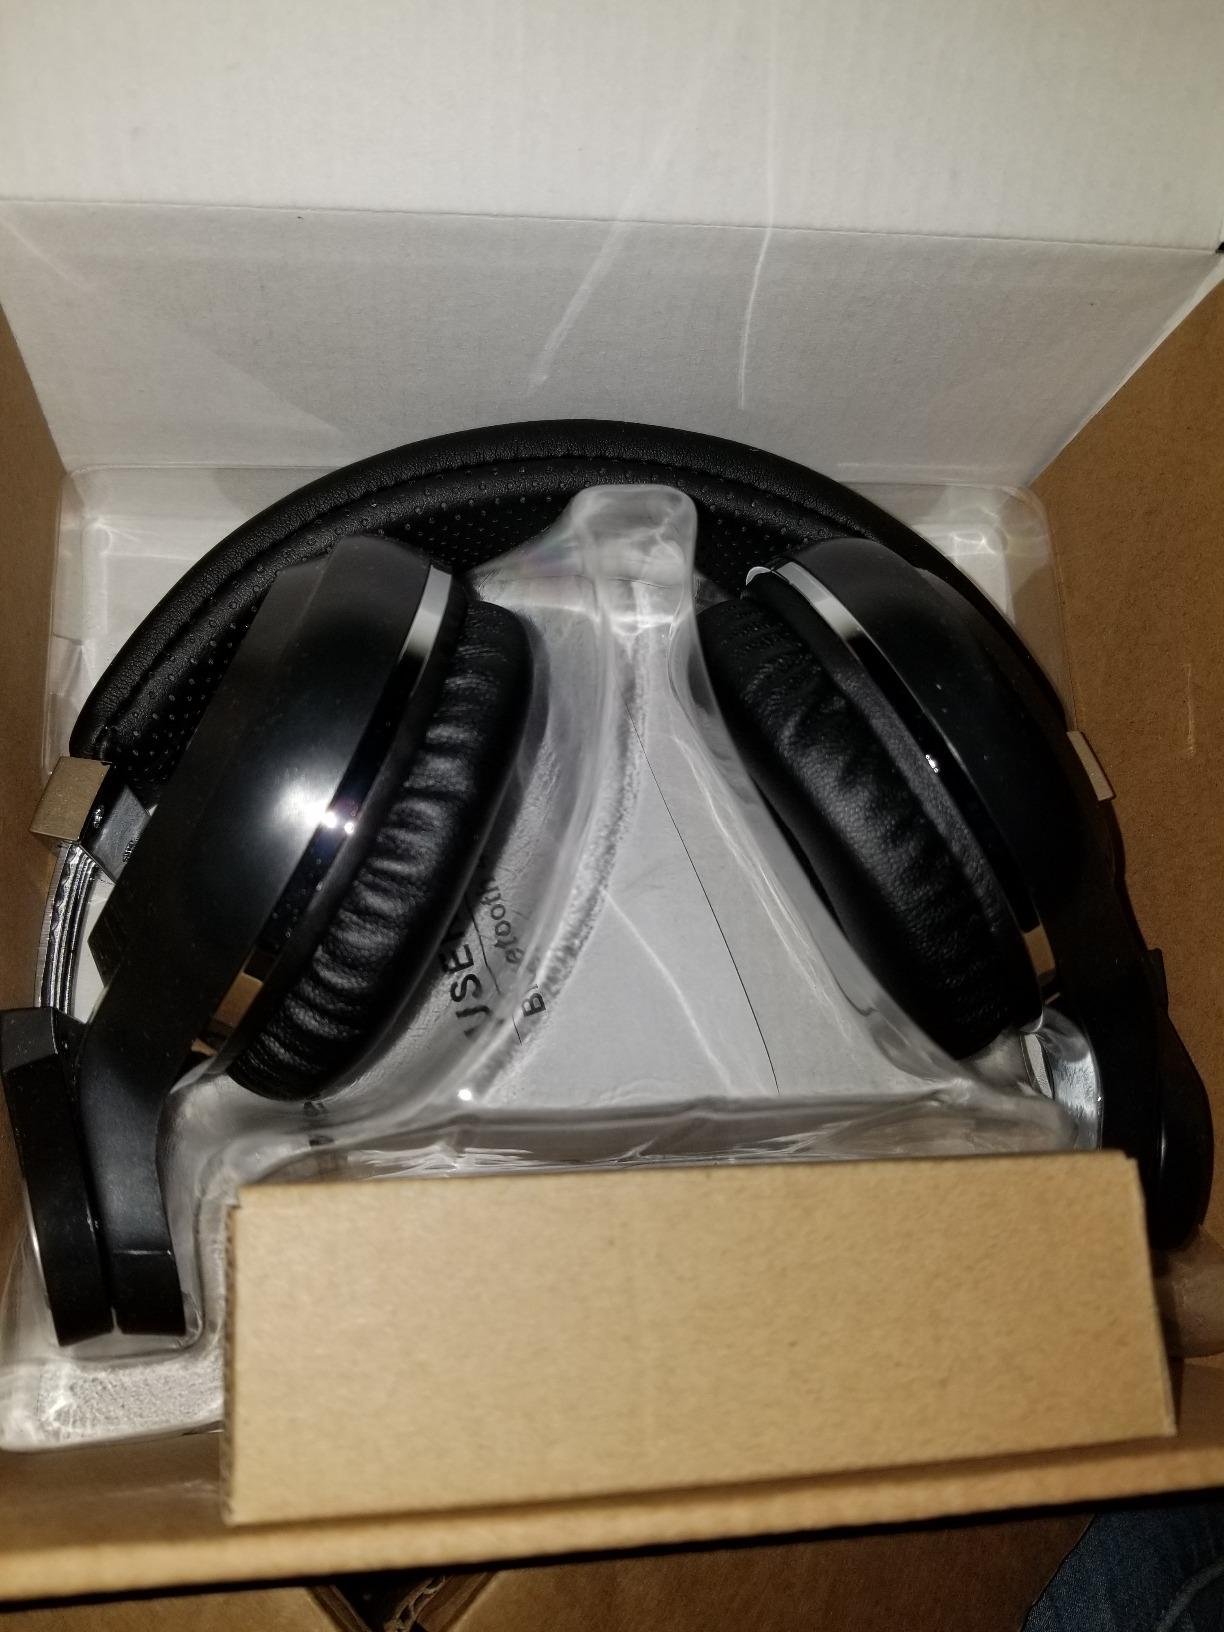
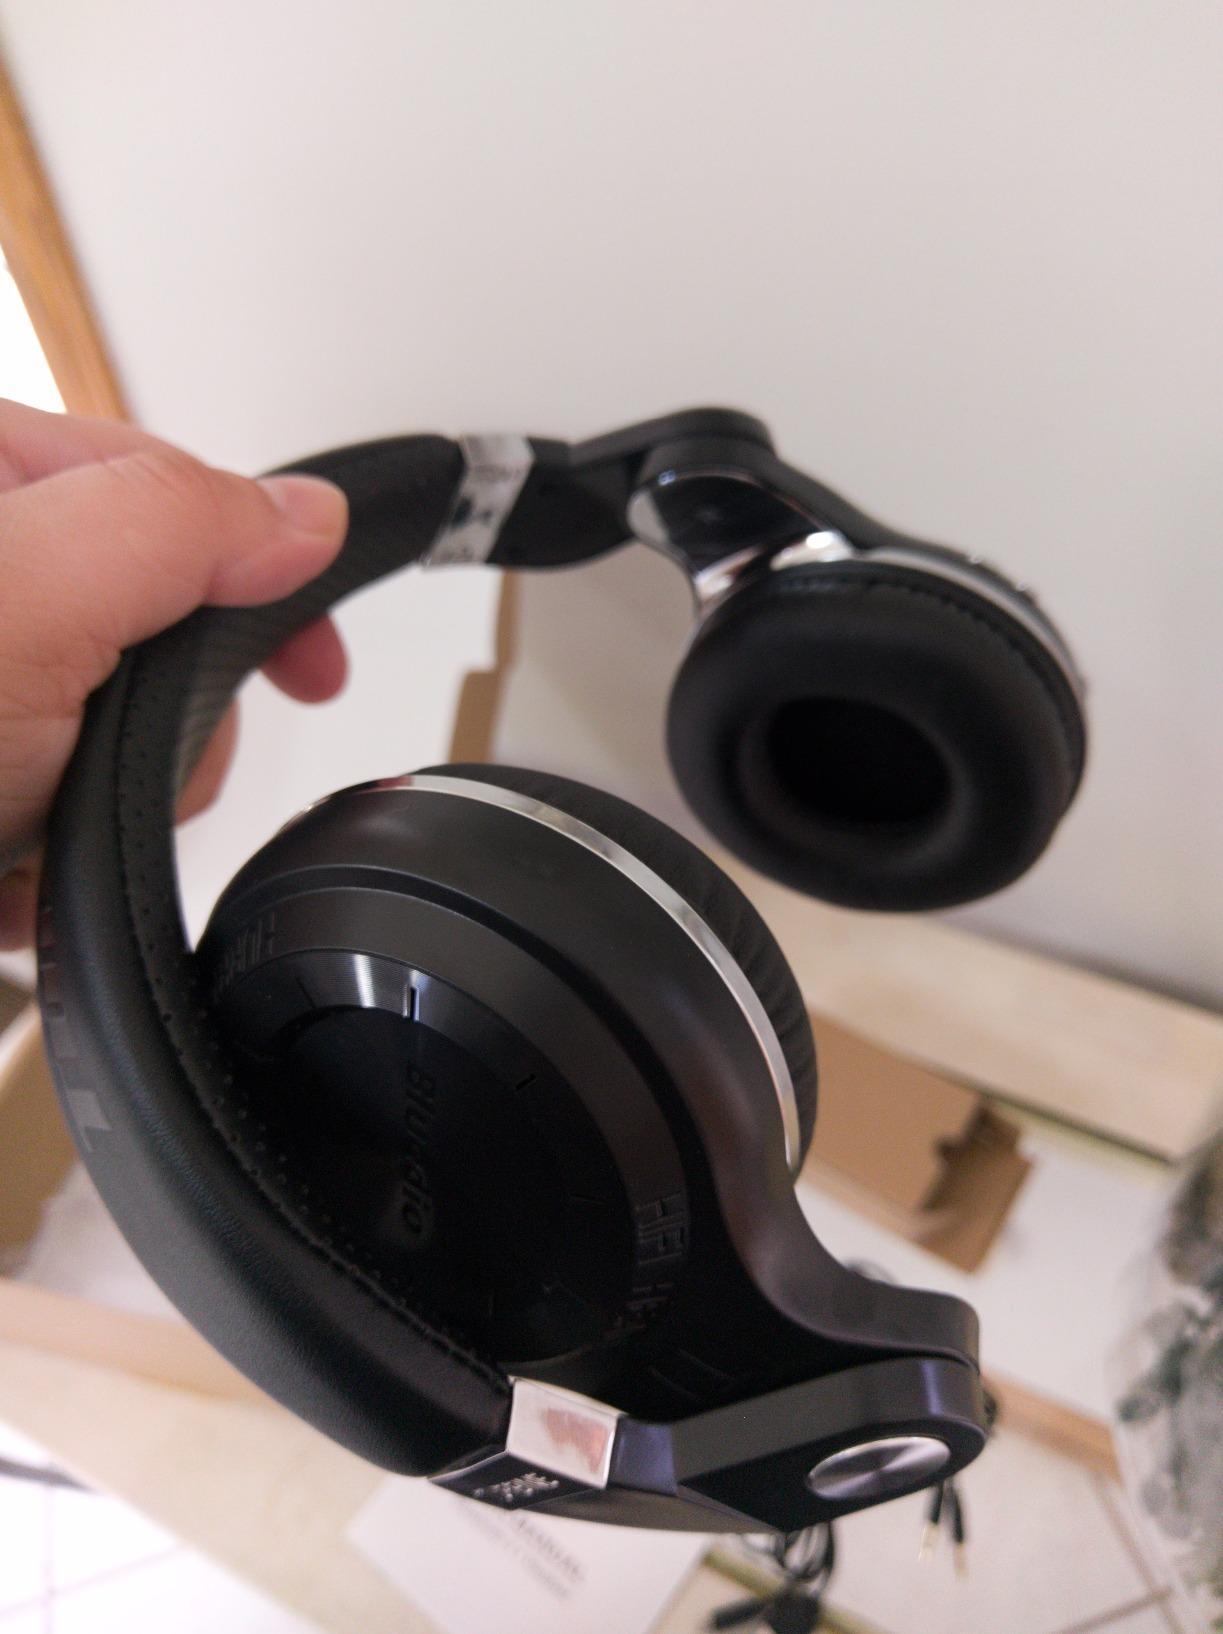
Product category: headphones
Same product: yes